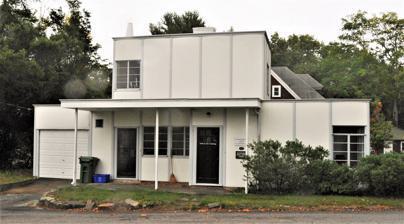
Building: Winslow Ames House
Country: United States of America
Year built: 1933
Historic house in Connecticut, United States United States historic place Winslow Ames House U.S. National Register of Historic Places Winslow Ames House on the grounds of the Lyman Allyn Art Museum Show map of Connecticut Show map of the United States Location 132 Mohegan Avenue, New London, Connecticut Coordinates 41°22′34″N 72°6′9″W / 41.37611°N 72.10250°W / 41.37611; -72.10250 Area less than one acre Built 1933 Architect Robert W. McLaughlin Jr. Architectural style International style NRHP reference No. 95000283 Added to NRHP March 23, 1995 The Winslow Ames House is a prefabricated modular International Style house in New London, Connecticut , United States. It was designed by Robert W. McLaughlin Jr. and was built in 1933. Winslow Ames , a professor of art history at Connecticut College and the art director of the Lyman Allyn Museum , had the home built after attending the Century of Progress Exposition in Chicago . Constructed for $7,500, the prefabricated house is one of two surviving Motohomes produced by McLaughlin's company American Houses Inc. The modular house, comprising three rectangles and a flat roof, was constructed on a concrete slab with a welded steel framework. It was made with asbestos panels and features a core component that provides the heating and plumbing functions for the house. The other two modules feature two bedrooms and a one-car garage. Ames and his family resided in the house briefly, Connecticut College acquired the house in 1949 and used it for faculty housing until 1986. The house was in a state of disrepair by 1989 and was a hazard due to its construction with asbestos panels. It was slated to be demolished, but Ms. Hendrickson rallied supporter to the save the house after uncovering its history. A restoration and rehabilitation project was completed in 1994 and it was listed on the National Register of Historic Places in 1995. The other prefabricated house built by Ames, House at 130 Mohegan Avenue , was also added the National Register of Historic Places in 2009. Construction The Winslow Ames House was unlike other homes of the 1930s, it is a modular home that was constructed on a concrete slab and constructed with a welded steel framework. The designer of the house was John B. McLaughlin Jr., who co-founded American Houses Inc. in 1932. McLaughlin's designs focused on inexpensive housing through mass production and new materials and technology. The International Style house was modular and intended to allow easy enlargement, dismantling and relocation of the structure if needed. The houses, termed "Motohomes", featured modular "motounits" that contained heating and plumbing equipment. The use of steel in the prefabricated homes would later be limited by World War II , which made steel unavailable for civilian use. After the war, prefabricated homes were typically made of wood and offices were normally constructed of steel and concrete. The house bears the name of Winslow Ames, a professor of art history at Connecticut College and the art director of the Lyman Allyn Museum . In 1933, Ames decided to construct two houses on the museum-owned property after seeing prefabricated homes at the Century of Progress Exposition in Chicago. [ note 1 ] Ames had a strong interest in the Modernism movement and believed such houses would become predominant. The Ames house cost $7,500, similar to other McLaughlin houses from 1933 and 1934, which ranged from $3,500 to $7,500 each. Later, Ames and his family would briefly take up residence in the house. The other house, known as the " House at 130 Mohegan Avenue " would be added the National Register of Historic Places in 2009. The Winslow Ames house rests on a concrete foundation and has a welded steel skeleton. The walls were made of 4 feet (1.2 m) white-painted panels that were constructed of asbestos board over an insulating core. The two-story house is composed of three rectangular modules, offset to create an irregular plan, with a flat roof structure. The largest block in the middle contains the service core with the kitchen and bathroom. The left block contains the main entry, stair hall and two bedrooms. The right block consists of the one-car garage and its second story only covers its overlap with the middle block. Use The house was ready for occupancy in 1934 and was used by many tenants, but the Ames sold the house to the Connecticut College in 1949. Sometime after its completion, Winslow Ames and his family lived in the house for a brief period. From 1949 to 1987, the college used it for faculty housing. One of the tenets, Mary Kent, lived in the house with her husband and three children from 1958 through 1961. Throughout its life the original furnace, kitchen cabinets, plumbing fixtures were replaced, but the core module has retained its purpose. The house fell into a state of disrepair, becoming an "eyesore". By 1989, the college was concerned with the asbestos in the building and obtained a permit to demolish the house; the college intended to use the land for a boathouse. After its restoration was completed, the Connecticut College uses the house as an office and for meeting rooms. Restoration The house was saved through the efforts of Ms. Hendrickson, who uncovered the history surrounding the house and its designer. The house was a deemed a "rare survivor" because only one other Motohome, in White Plains, New York , was known to exist. Hendrickson gathered supporters, including from the students and faculty of the college and New London Landmarks to save the house. The demolition was delayed and in May 1990, the Connecticut Historical Commission gave the college $24,000. The college matched the funds, which were originally planned for its demolition. During the restoration, the asbestos board panels were covered over non-asbestos panels that mimic the appearance of the original. A new roof was installed and the windows were replaced with vertical casement windows which were originally used. The interior and exterior of the house was coated with white paint, but the restoration did not revert the flooring to the original Masonite rectangles. The restoration project was completed in 1994 and it was listed on the National Register of Historic Places in 1995. See also House at 130 Mohegan Avenue National Register of Historic Places listings in New London County, Connecticut Notes